1856 United States presidential election

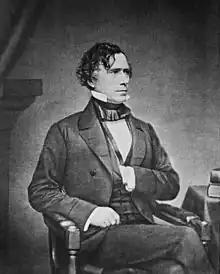
Franklin Pierce, the incumbent president in 1856, whose term expired on March 4, 1857

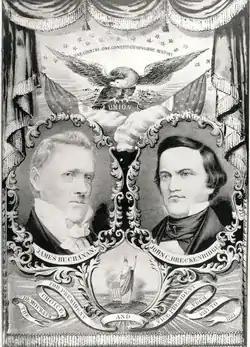
Buchanan/Breckinridge campaign poster

The Democratic Party was wounded from its devastating losses in the 1854–1855 midterm elections. Senator Stephen A. Douglas of Illinois, who had sponsored the Kansas-Nebraska Act, entered the race in opposition to President Franklin Pierce. The Pennsylvania delegation continued to sponsor its favorite son Buchanan.